2000 Sugar Bowl

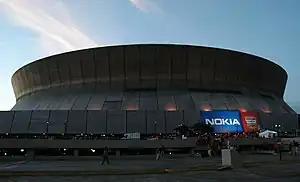
The Louisiana Superdome was the site of the 2000 Sugar Bowl.

The 2000 Sugar Bowl kicked off at 8 p.m. EST on January 4, 2000, at the Louisiana Superdome, in New Orleans. A crowd of 79,280 people attended the game in person, and an estimated 18.4 million people watched the game's television broadcast on ABC, earning the broadcast a television rating of 17.5, the third-highest rating ever recorded for a BCS game. ABC estimates were higher, speculating that at least 54 million people watched at least a portion of the broadcast. Brent Musburger, Gary Danielson, Lynn Swann, and Jack Arute were the television commentators for the event, and Ron Franklin, Mike Gottfried, and Adrian Karsten provided commentary for the ESPN Radio broadcast of the game. In exchange for their performance at the game, Virginia Tech and Florida State each received more than $4 million.